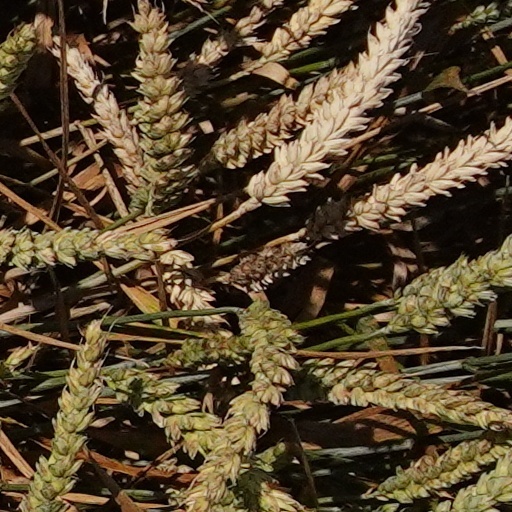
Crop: wheat